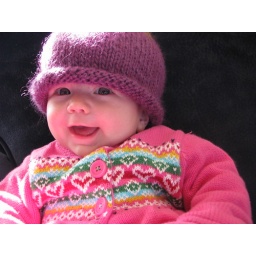
Smiley girl in her eggplant hat